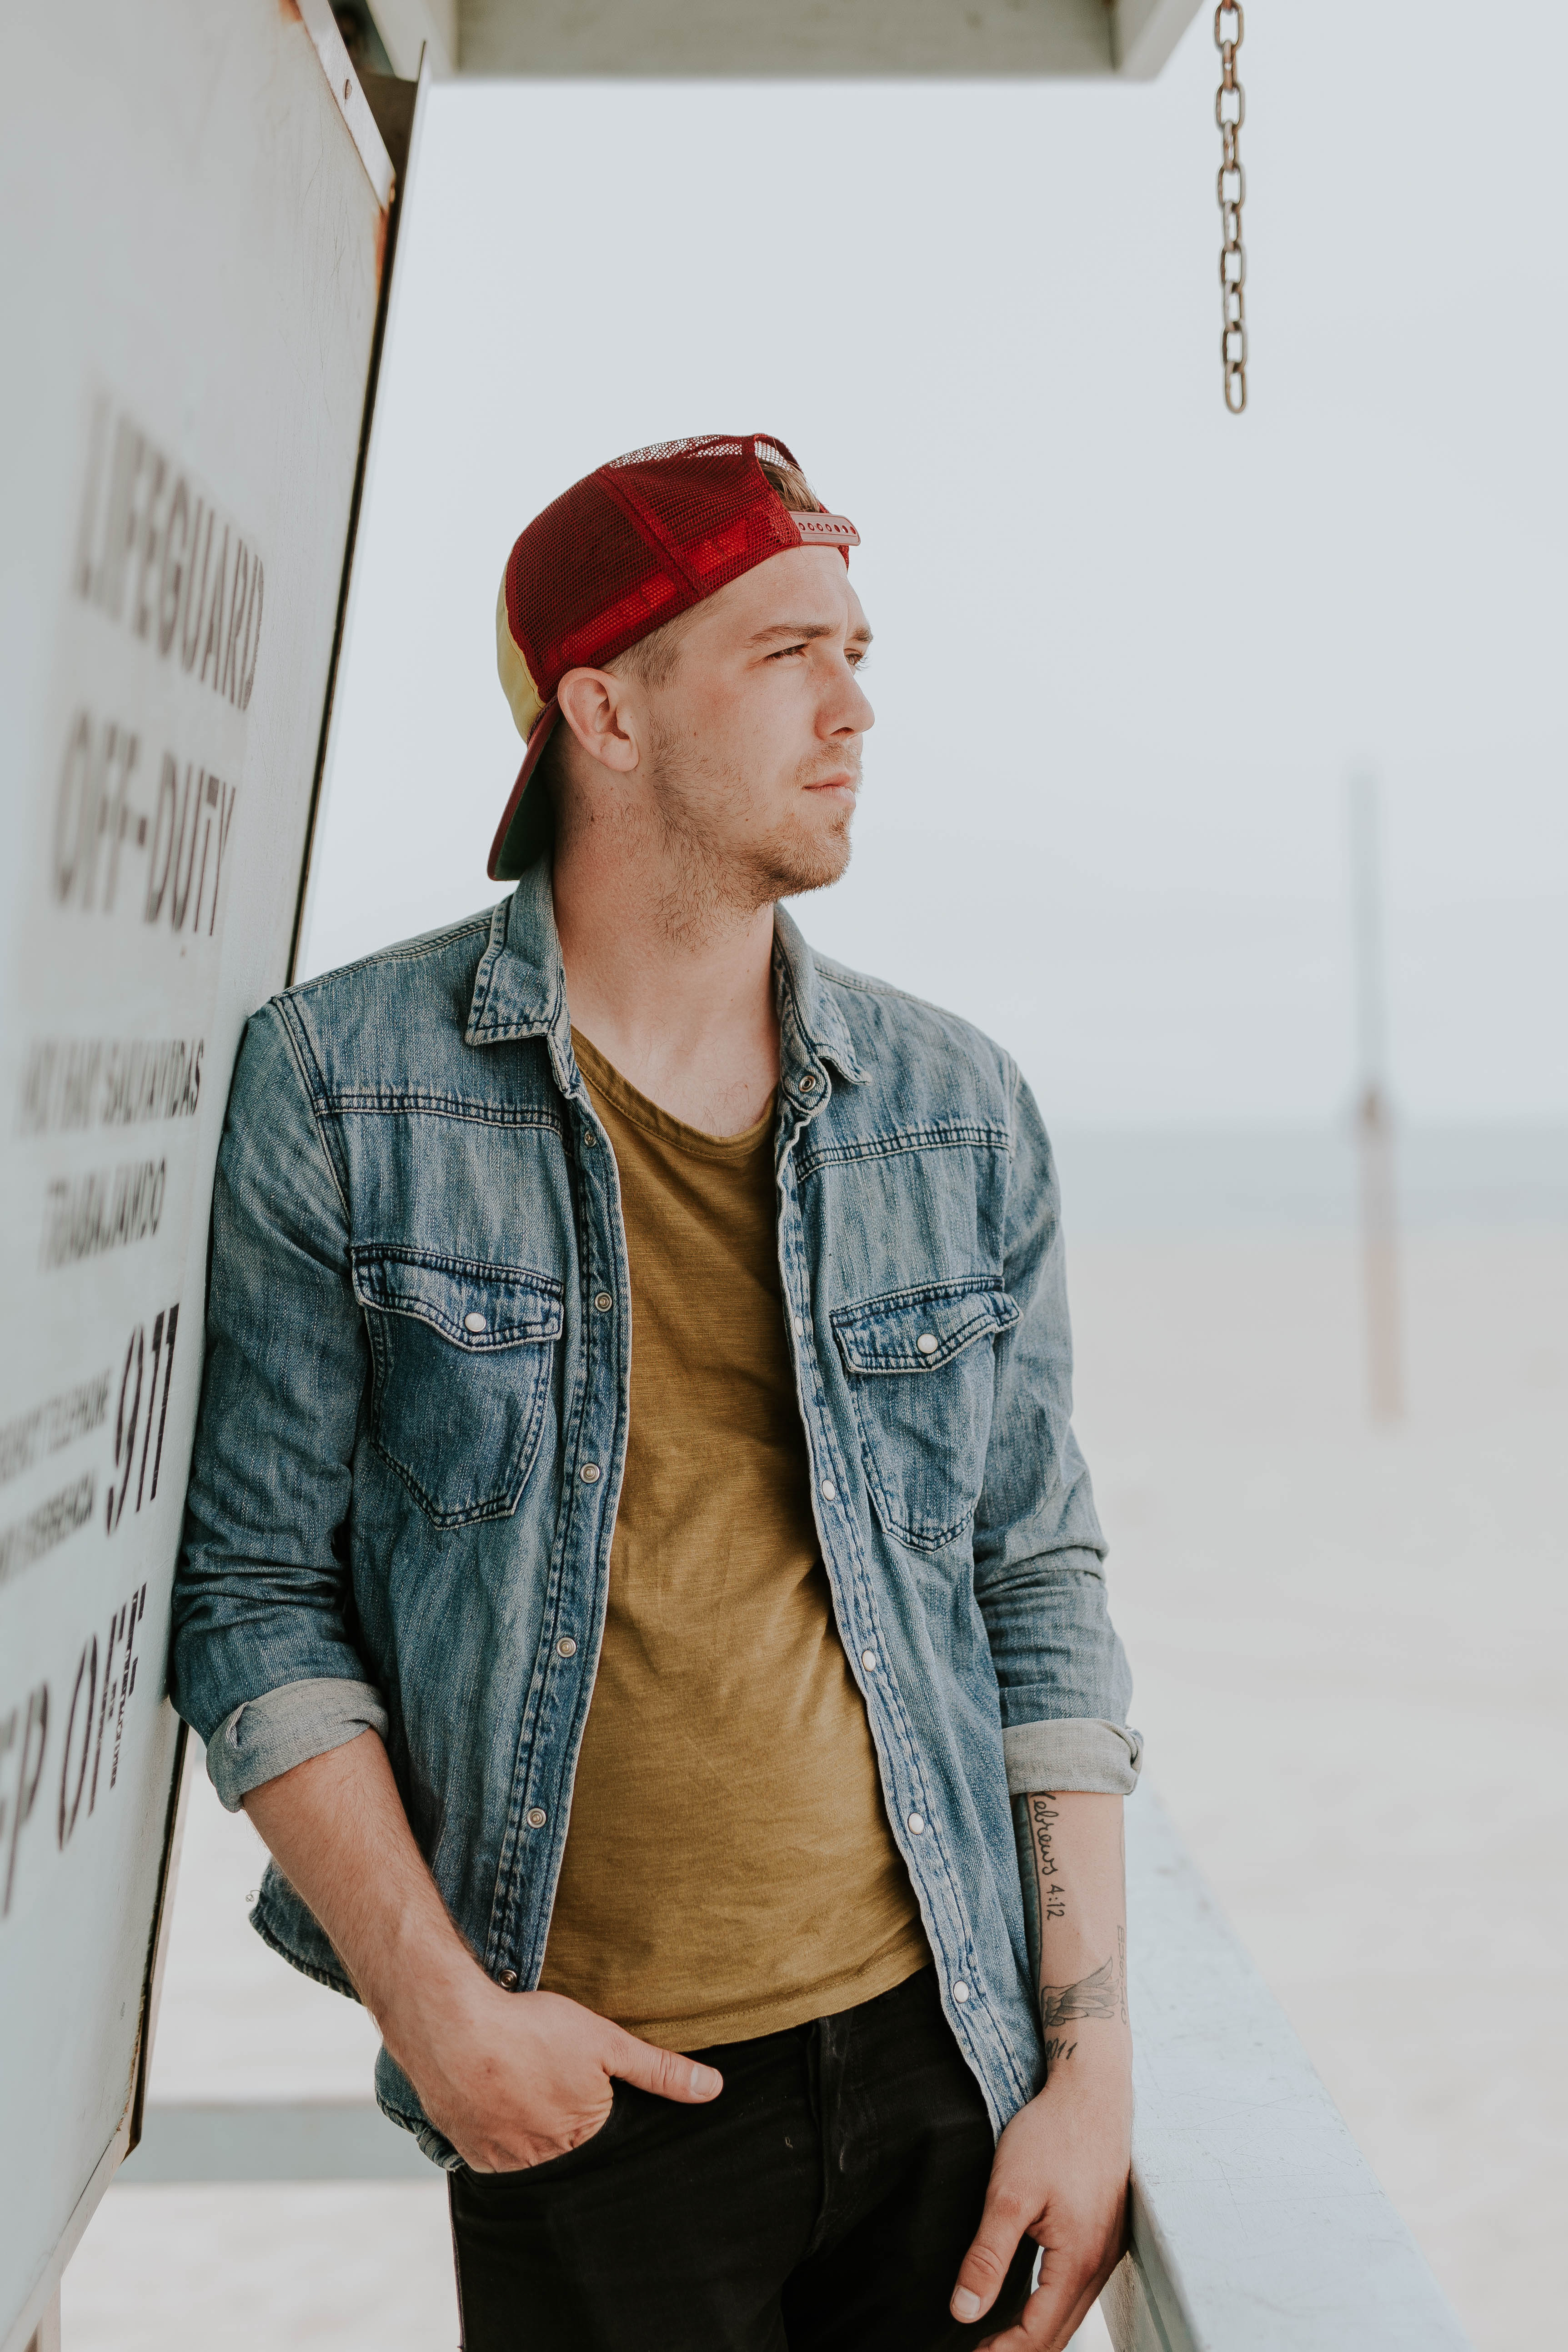
man, beach, coast, leather, male, guy, model, spring, fashion, clothing, jacket, outerwear, season, denim, textile, gentleman, cap, runway, photo shoot